St. Bartholomew's Day massacre in the provinces

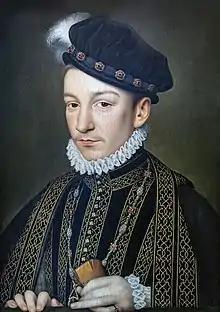
Portrait of Charles IX King of France by François Clouet

The St. Bartholomew's Day massacre in the provinces refers to a series of killings that took place in towns across France between August and October 1572. A reaction to news of the St. Bartholomew's Day massacre in Paris, total deaths are estimated as between 3,000 and 5,000, roughly equivalent to those incurred in Paris. These events severely impacted Huguenot communities outside their strongholds in Southern France; the deaths combined with fear and distrust of Catholic intentions resulted in a large wave of conversions, while many others went into exile.